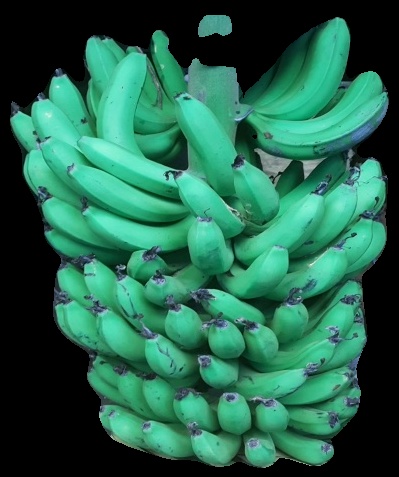
Variety: pachbale
Grade: grade1